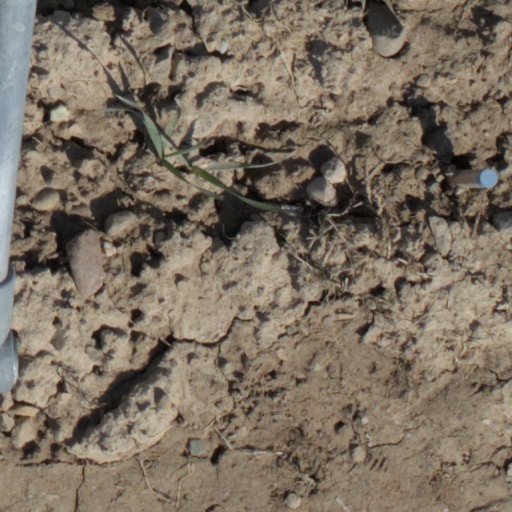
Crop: wheat